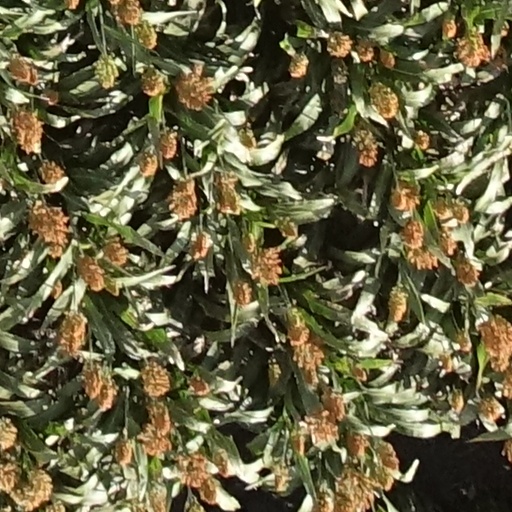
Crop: sorghum